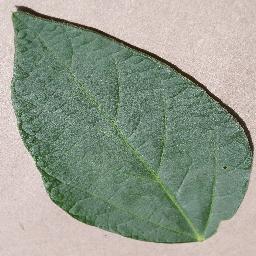
Label: Soybean___healthy